Futeau

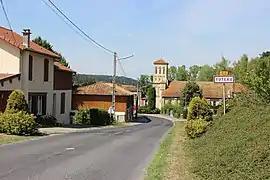
The road into Futeau

Futeau is a commune in the Meuse department in Grand Est in north-eastern France.